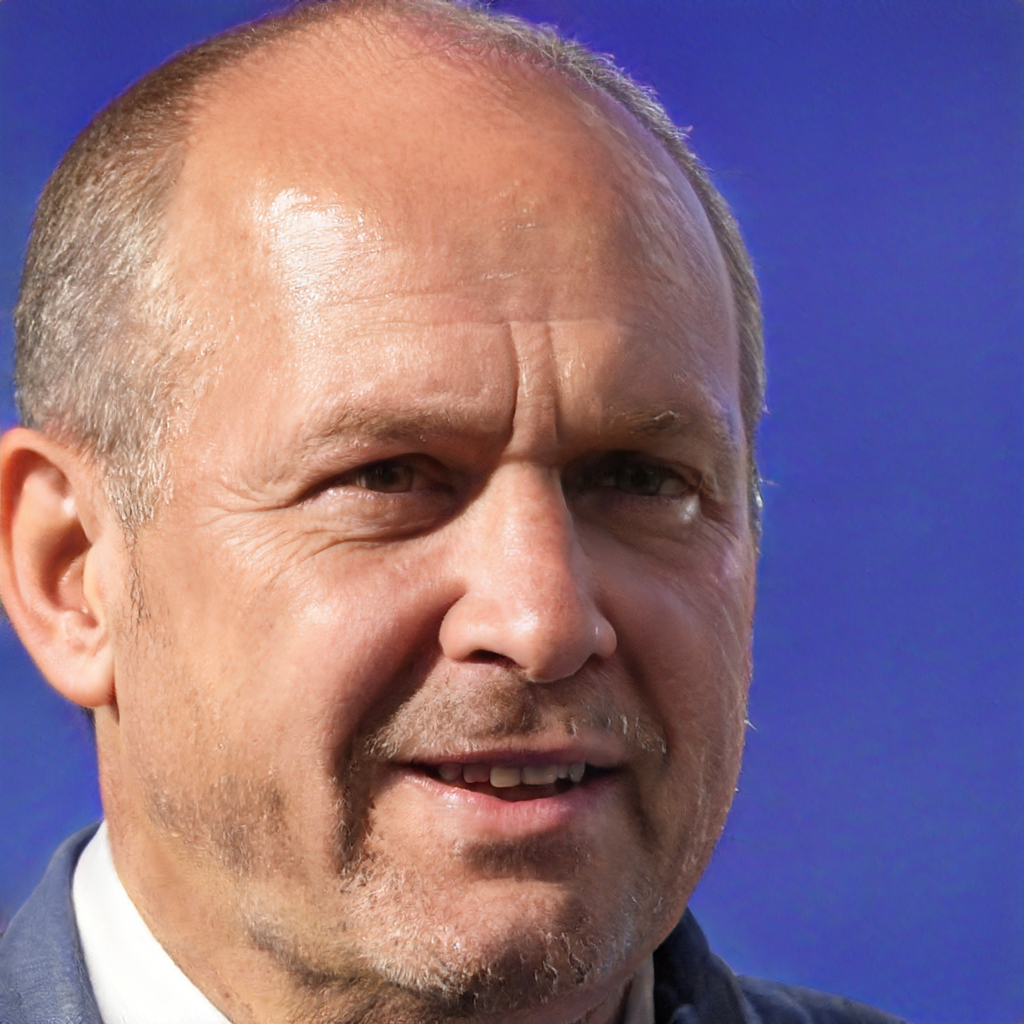
Portrait style: Real Portrait